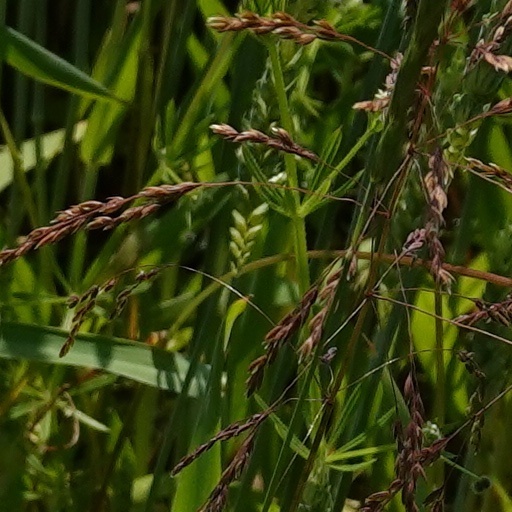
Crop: wheat